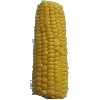
Label: Corn 1